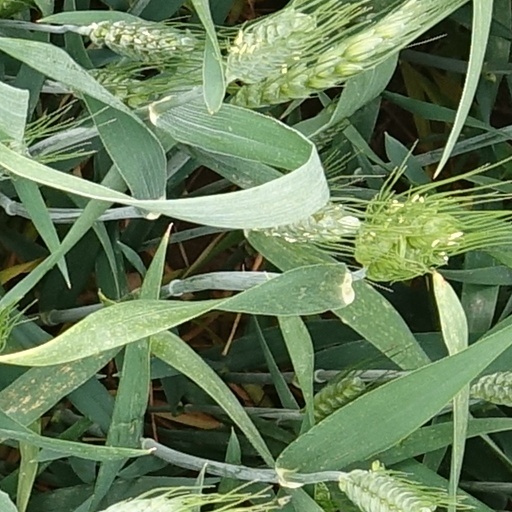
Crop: wheat